Jacksfilms

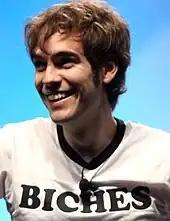
Douglass at VidCon 2012

Douglass launched his main YouTube channel jacksfilms on June 26, 2006. He uploaded "The WTF Blanket (Snuggie Parody)" on January 22, 2009, and it remains his most-viewed video as of February 2025, amassing over 25.9 million views. Many of Douglass's early videos consisted of sketch comedy, music videos, or parodies, often about infomercials, and Apple or Samsung phones.